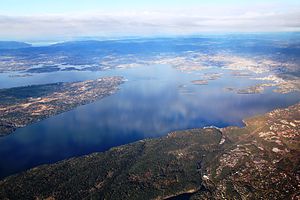
Indre Oslofjord / Bådtrafik og friluftsliv
Flyfoto over Indre Oslofjord med Nesodden til venstre og Oslo by til højre, inderst og længst nord i Oslofjorden.